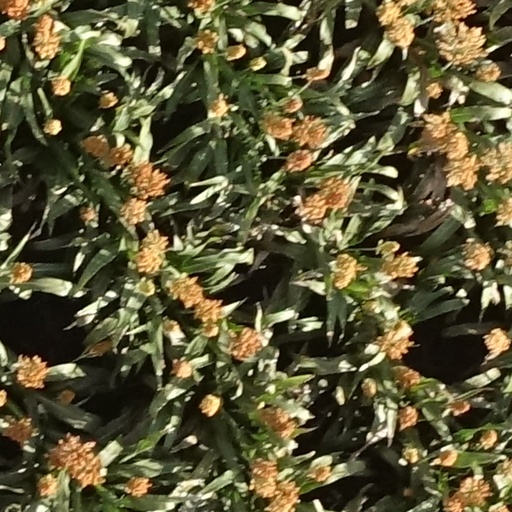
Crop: sorghum